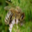
Label: bee